Mark Westaby

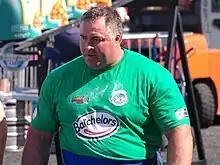
Westaby (2010)

Mark Westaby (born 17 April 1965) is a British strongman competitor, notable for being a repeat competitor at the World's Strongest Man.